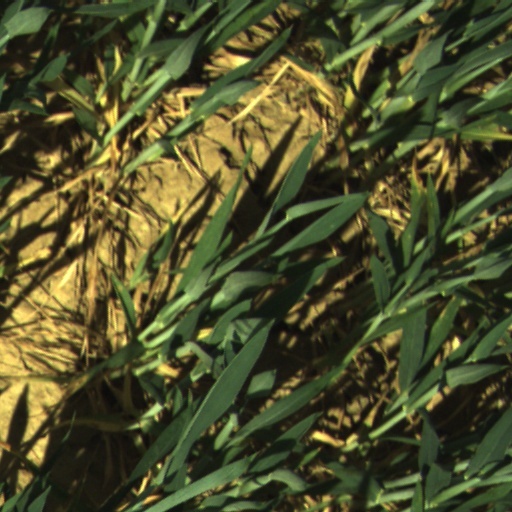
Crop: wheat